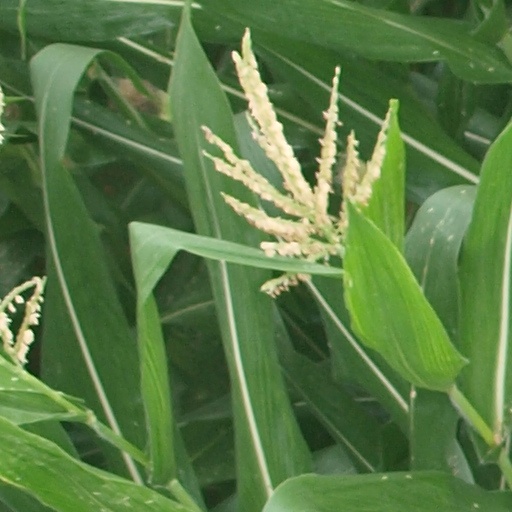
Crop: maize; corn